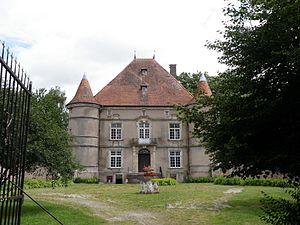
Façade ouest (côté village)
Le château de Sandaucourt est un château de la commune de Sandaucourt à l'ouest du département des Vosges en région Grand Est.